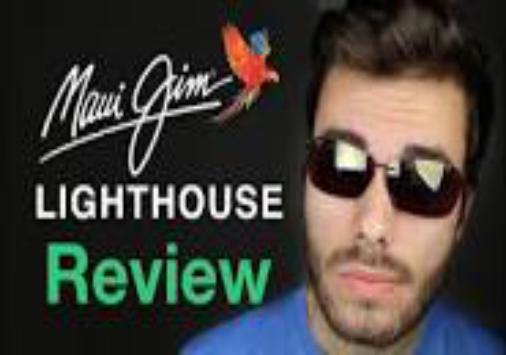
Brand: maui jim
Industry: Clothes